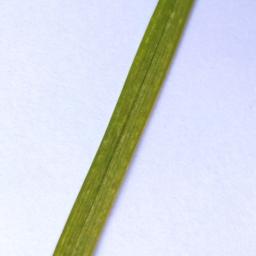
Label: Rice___Healthy